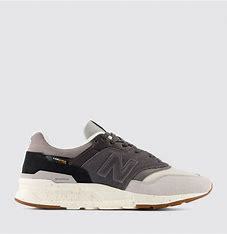
Brand: New
Model: Balance New Balance 997H